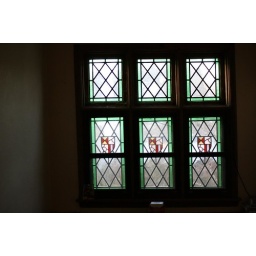
Stained-glass window in my house